Ship in Distress (1929 film)

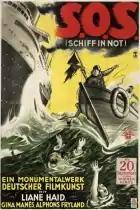

Ship in Distress is a 1929 German silent drama film directed by Carmine Gallone and starring Liane Haid, Alfons Fryland, and Gina Manès.